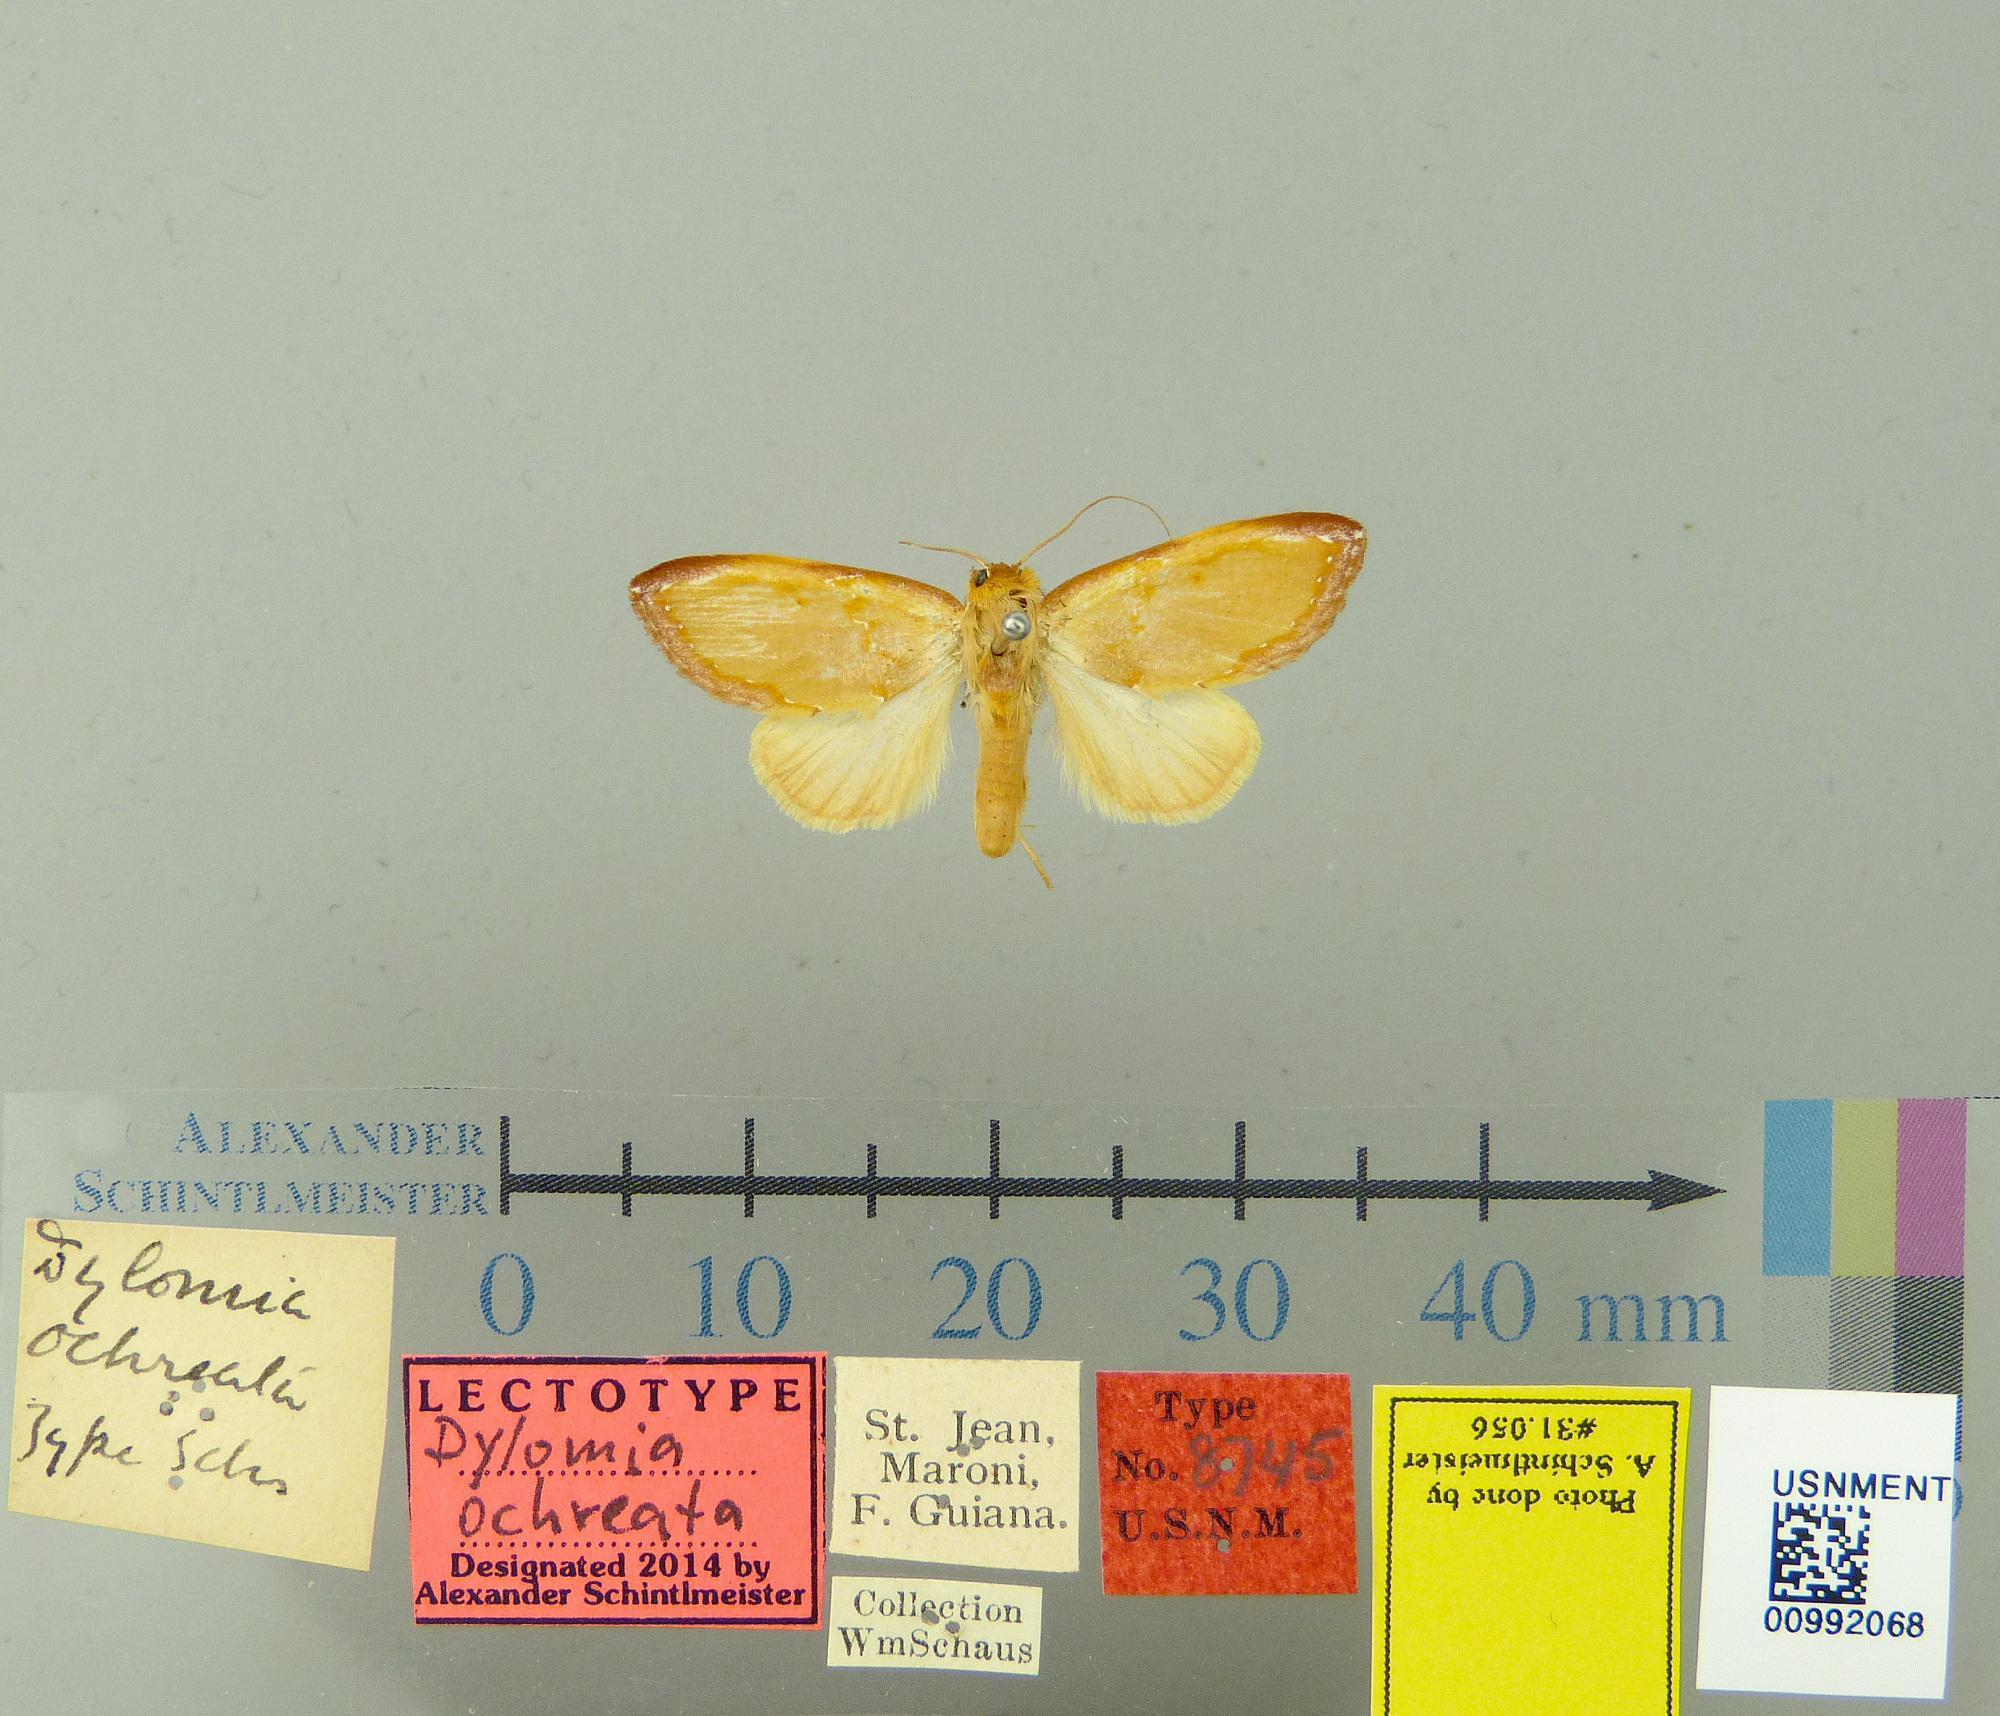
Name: Dylomia ochreata
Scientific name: Dylomia ochreata Schaus, 1906
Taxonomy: Animalia, Arthropoda, Insecta, Lepidoptera, Notodontidae
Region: [Not Stated]
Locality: St. Jean du Maroni, French Guiana, France